Alveolar pressure

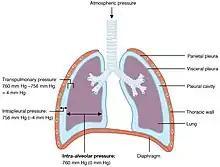
Image illustrating transpulmonary, intrapleural and intra-alveolar pressure

Alveolar pressure (P) is the pressure of air inside the lung alveoli. When the glottis is opened and no air is flowing into or out of the lungs, alveolar pressure is equal to the atmospheric pressure.